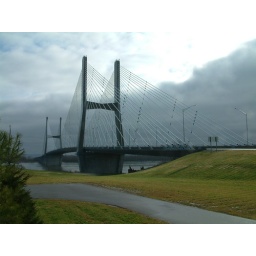
This is the bridge which spans the Mississippi River at Cape Girardeau. The river is over a mile across here.